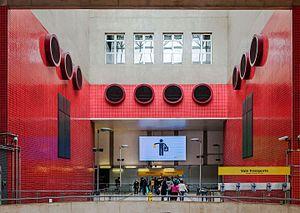
Paulista est une station de métro de la ligne 4 - Jaune du métro de São Paulo exploitée par ViaQuatro, et est située dans le district de Consolação. Elle possède connexion gratuite avec la station Consolação, de la ligne 2 - Verte, exploitée par le métro de São Paulo.